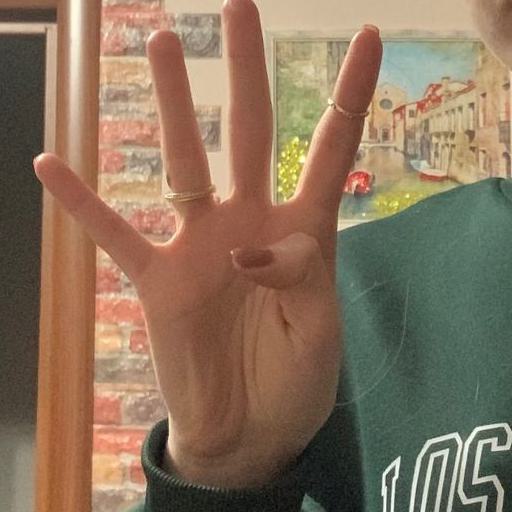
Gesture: four